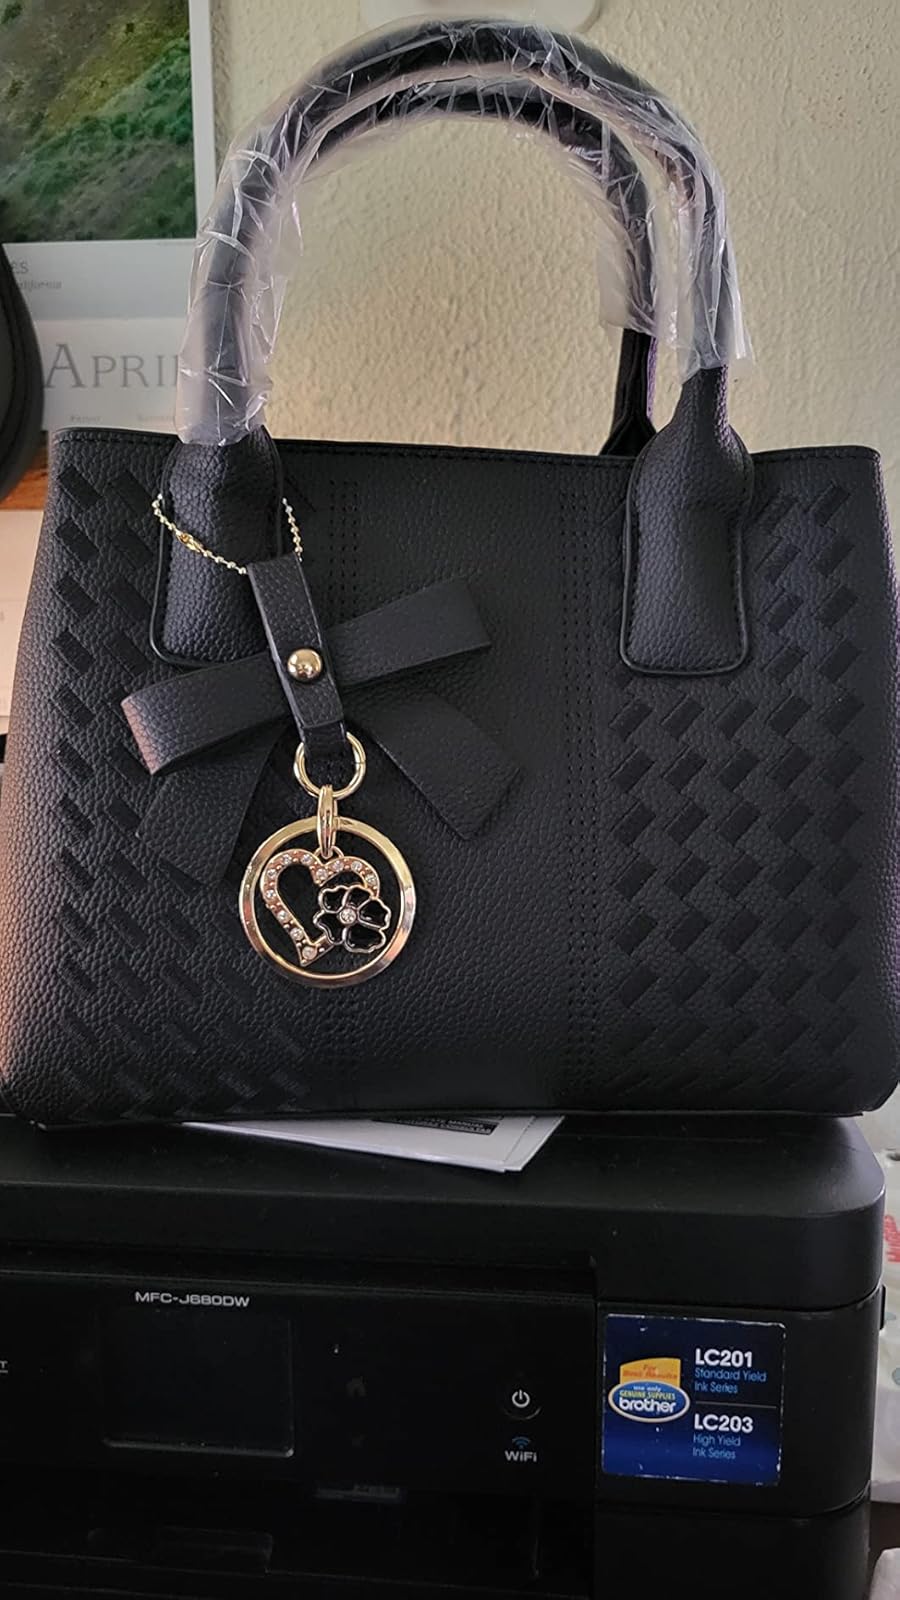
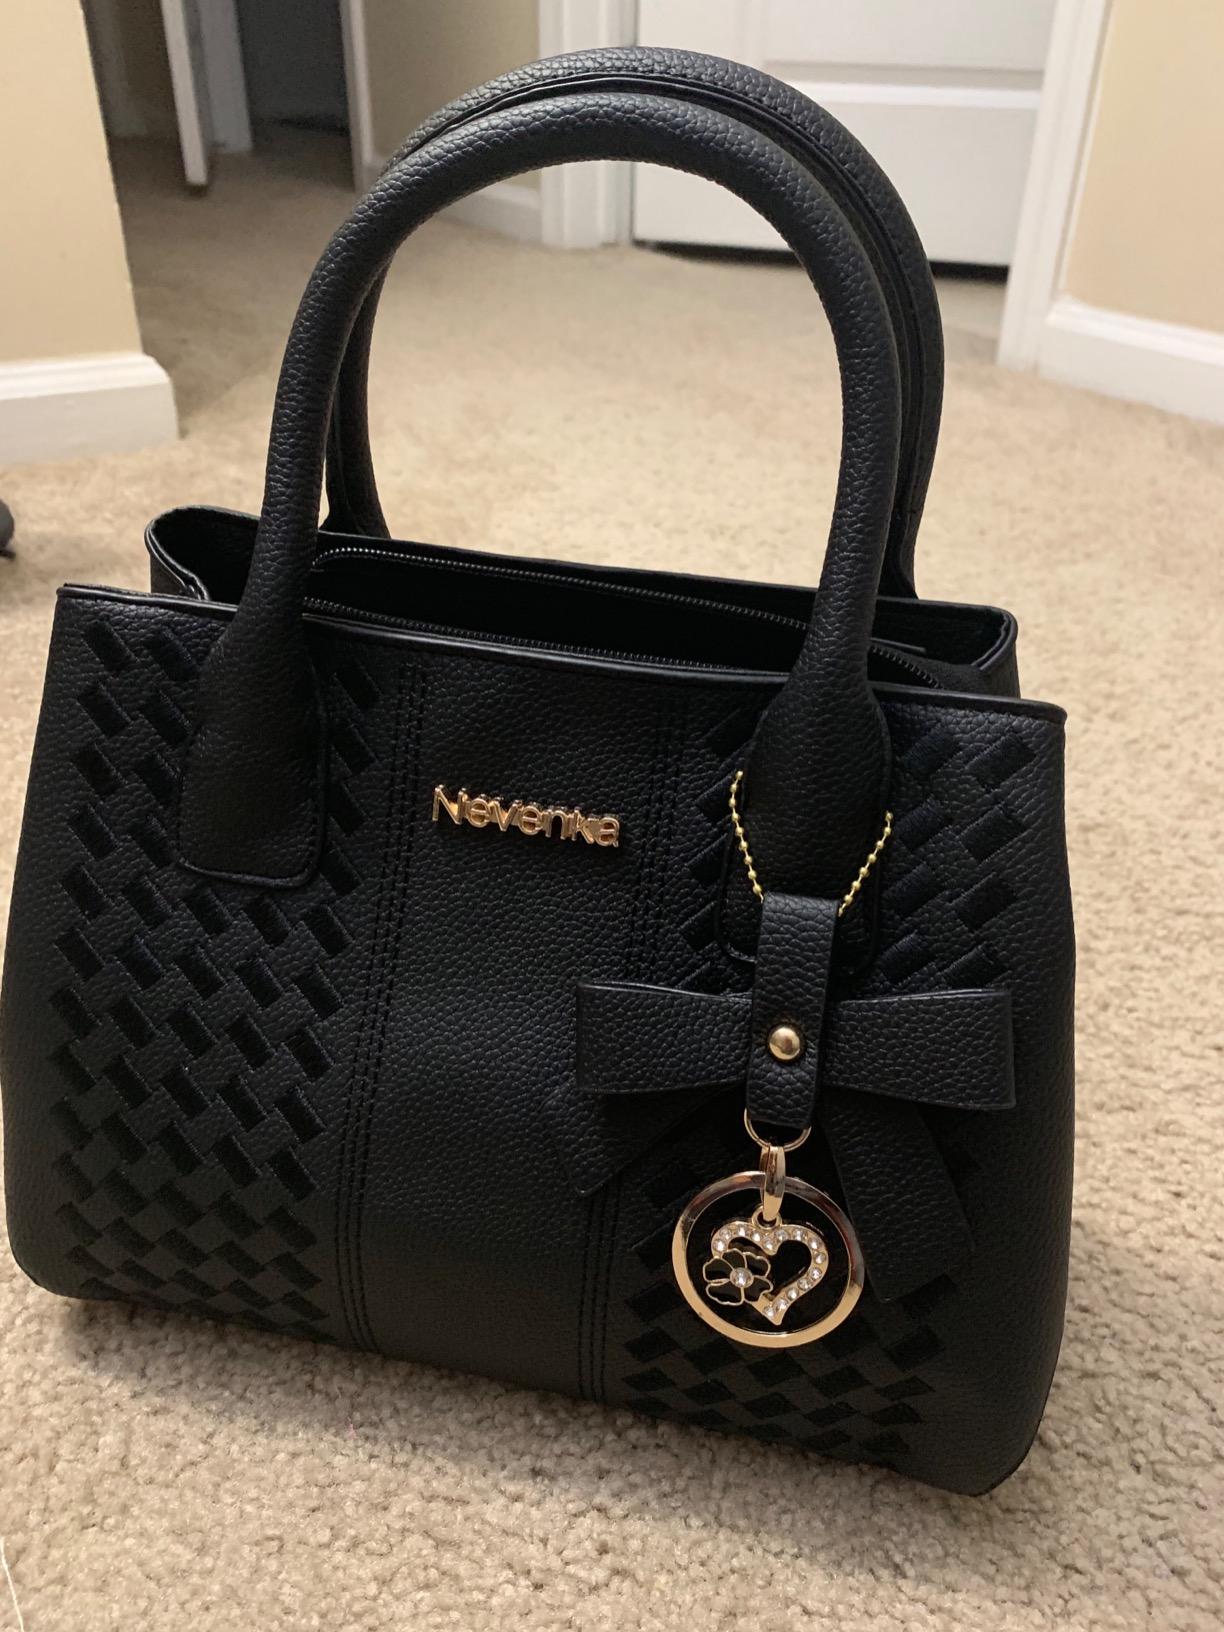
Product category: accessories_handbag
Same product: yes